Swarming (military)

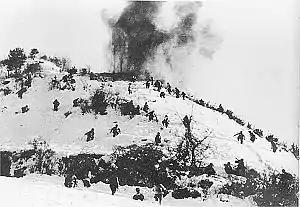
Chinese soldiers swarm a UN-held position during the decisive Battle of the Cheongcheon River in the Korean War.

Swarming is advantageous to less powerful countries and groups, because it allows them to balance their disadvantage in firepower and numbers. Despite being less technically advanced, Communist forces made good use of swarming in Asia during the Cold War. The Chinese were able to make up for their lack of firepower by attacking from all sides and then quickly advancing to the rear. The Vietcong were famous from attacking from all directions out of nowhere and then quickly disappearing. When they did come into close contact, they used a technique called "hugging the belt", which meant they were too close for the US to employ air and artillery support. If the attackers "hugged" at several points, "pulsing" their attacks, they both neutralized external fire support, but also made it difficult for the US commander to know where to commit reserves.